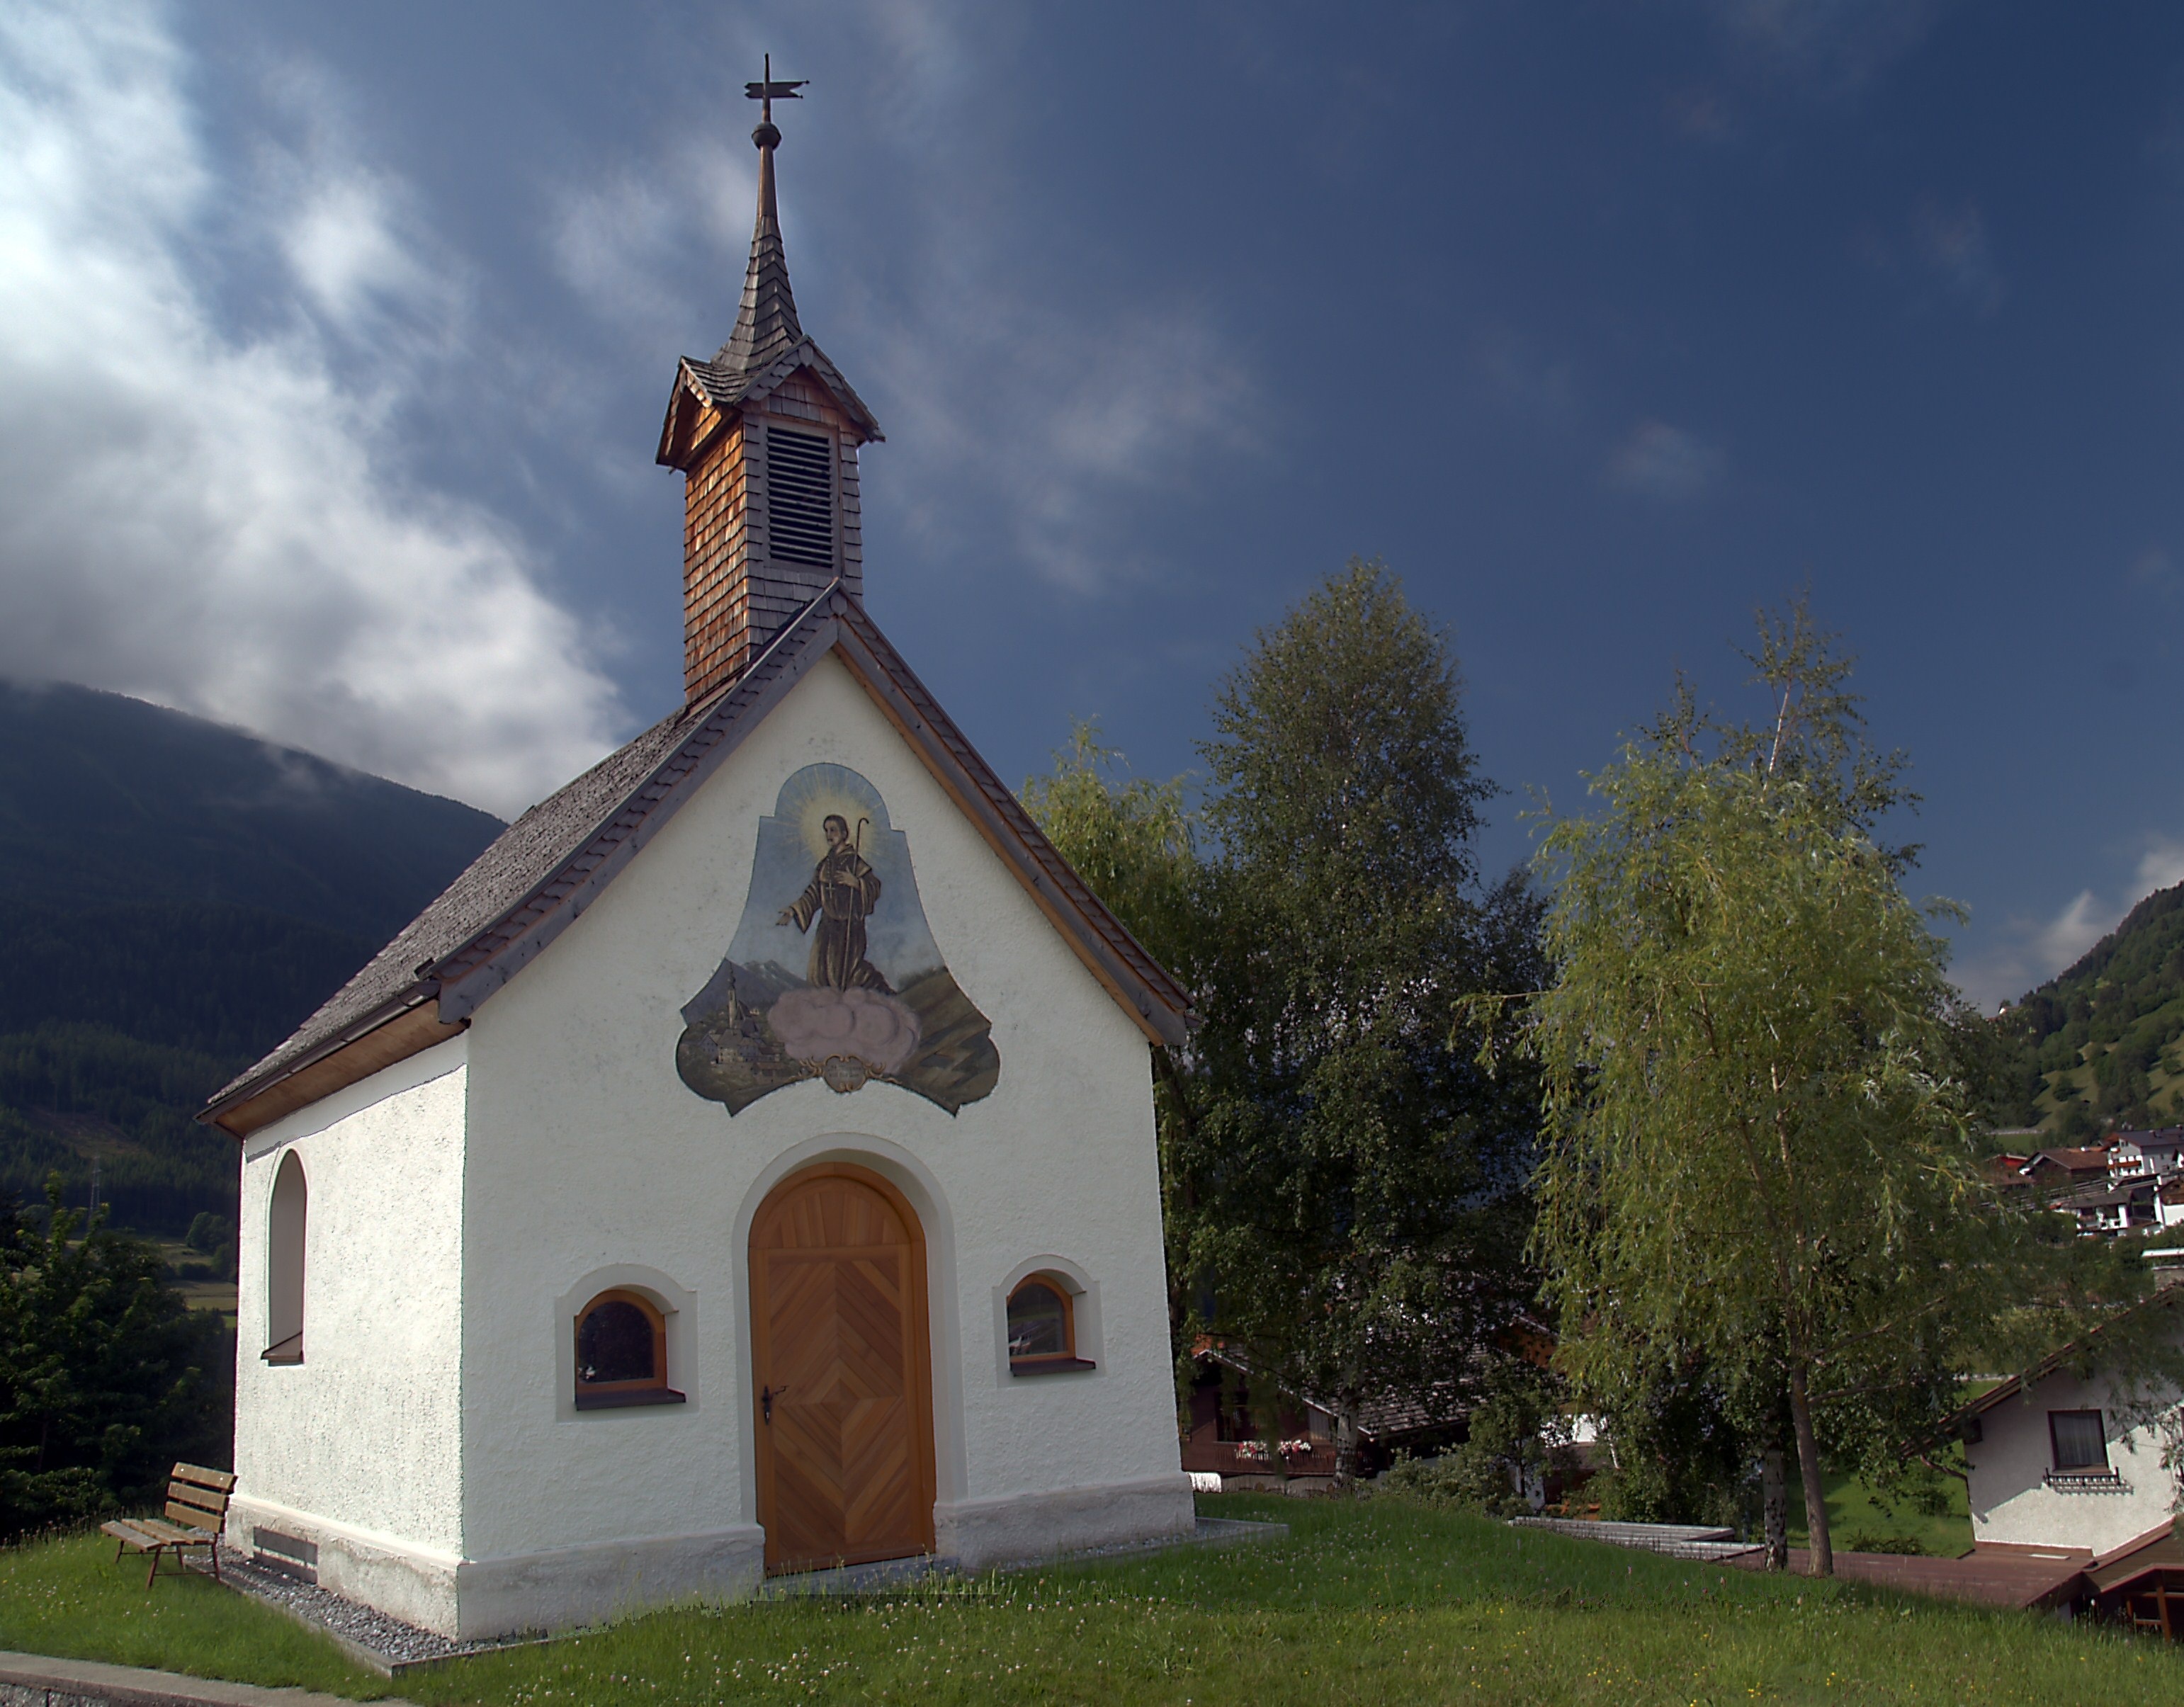
building, land, church, chapel, place of worship, austria, steeple, monastery, estate, arzl im pitztal, spanish missions in california